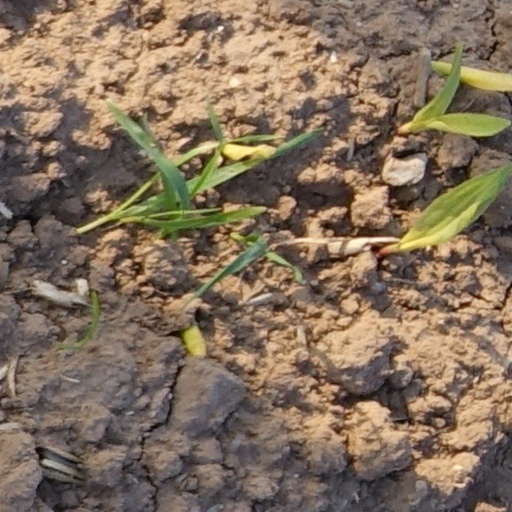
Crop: wheat